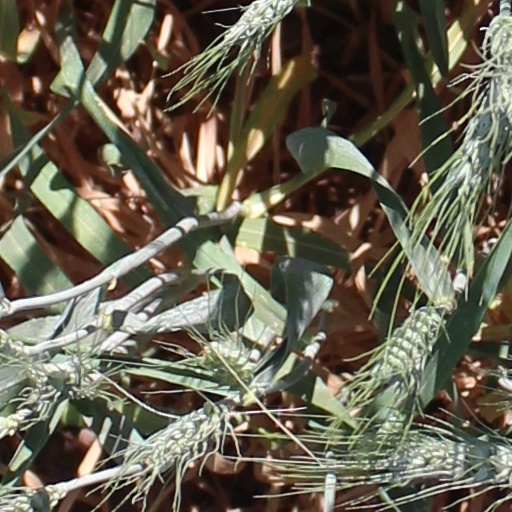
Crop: wheat